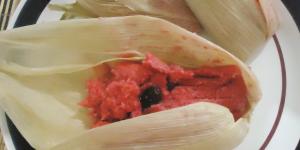
tamales de fresa dulces